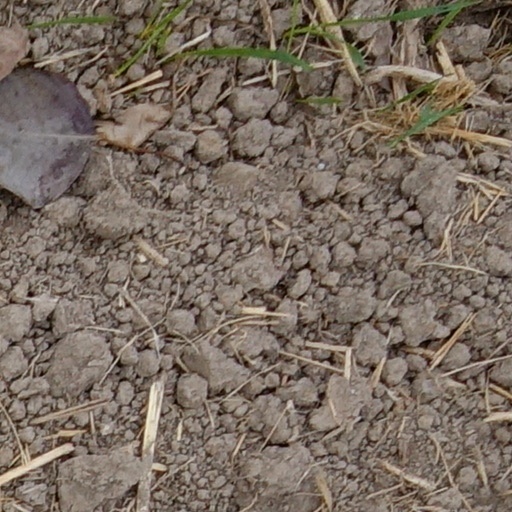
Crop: wheat